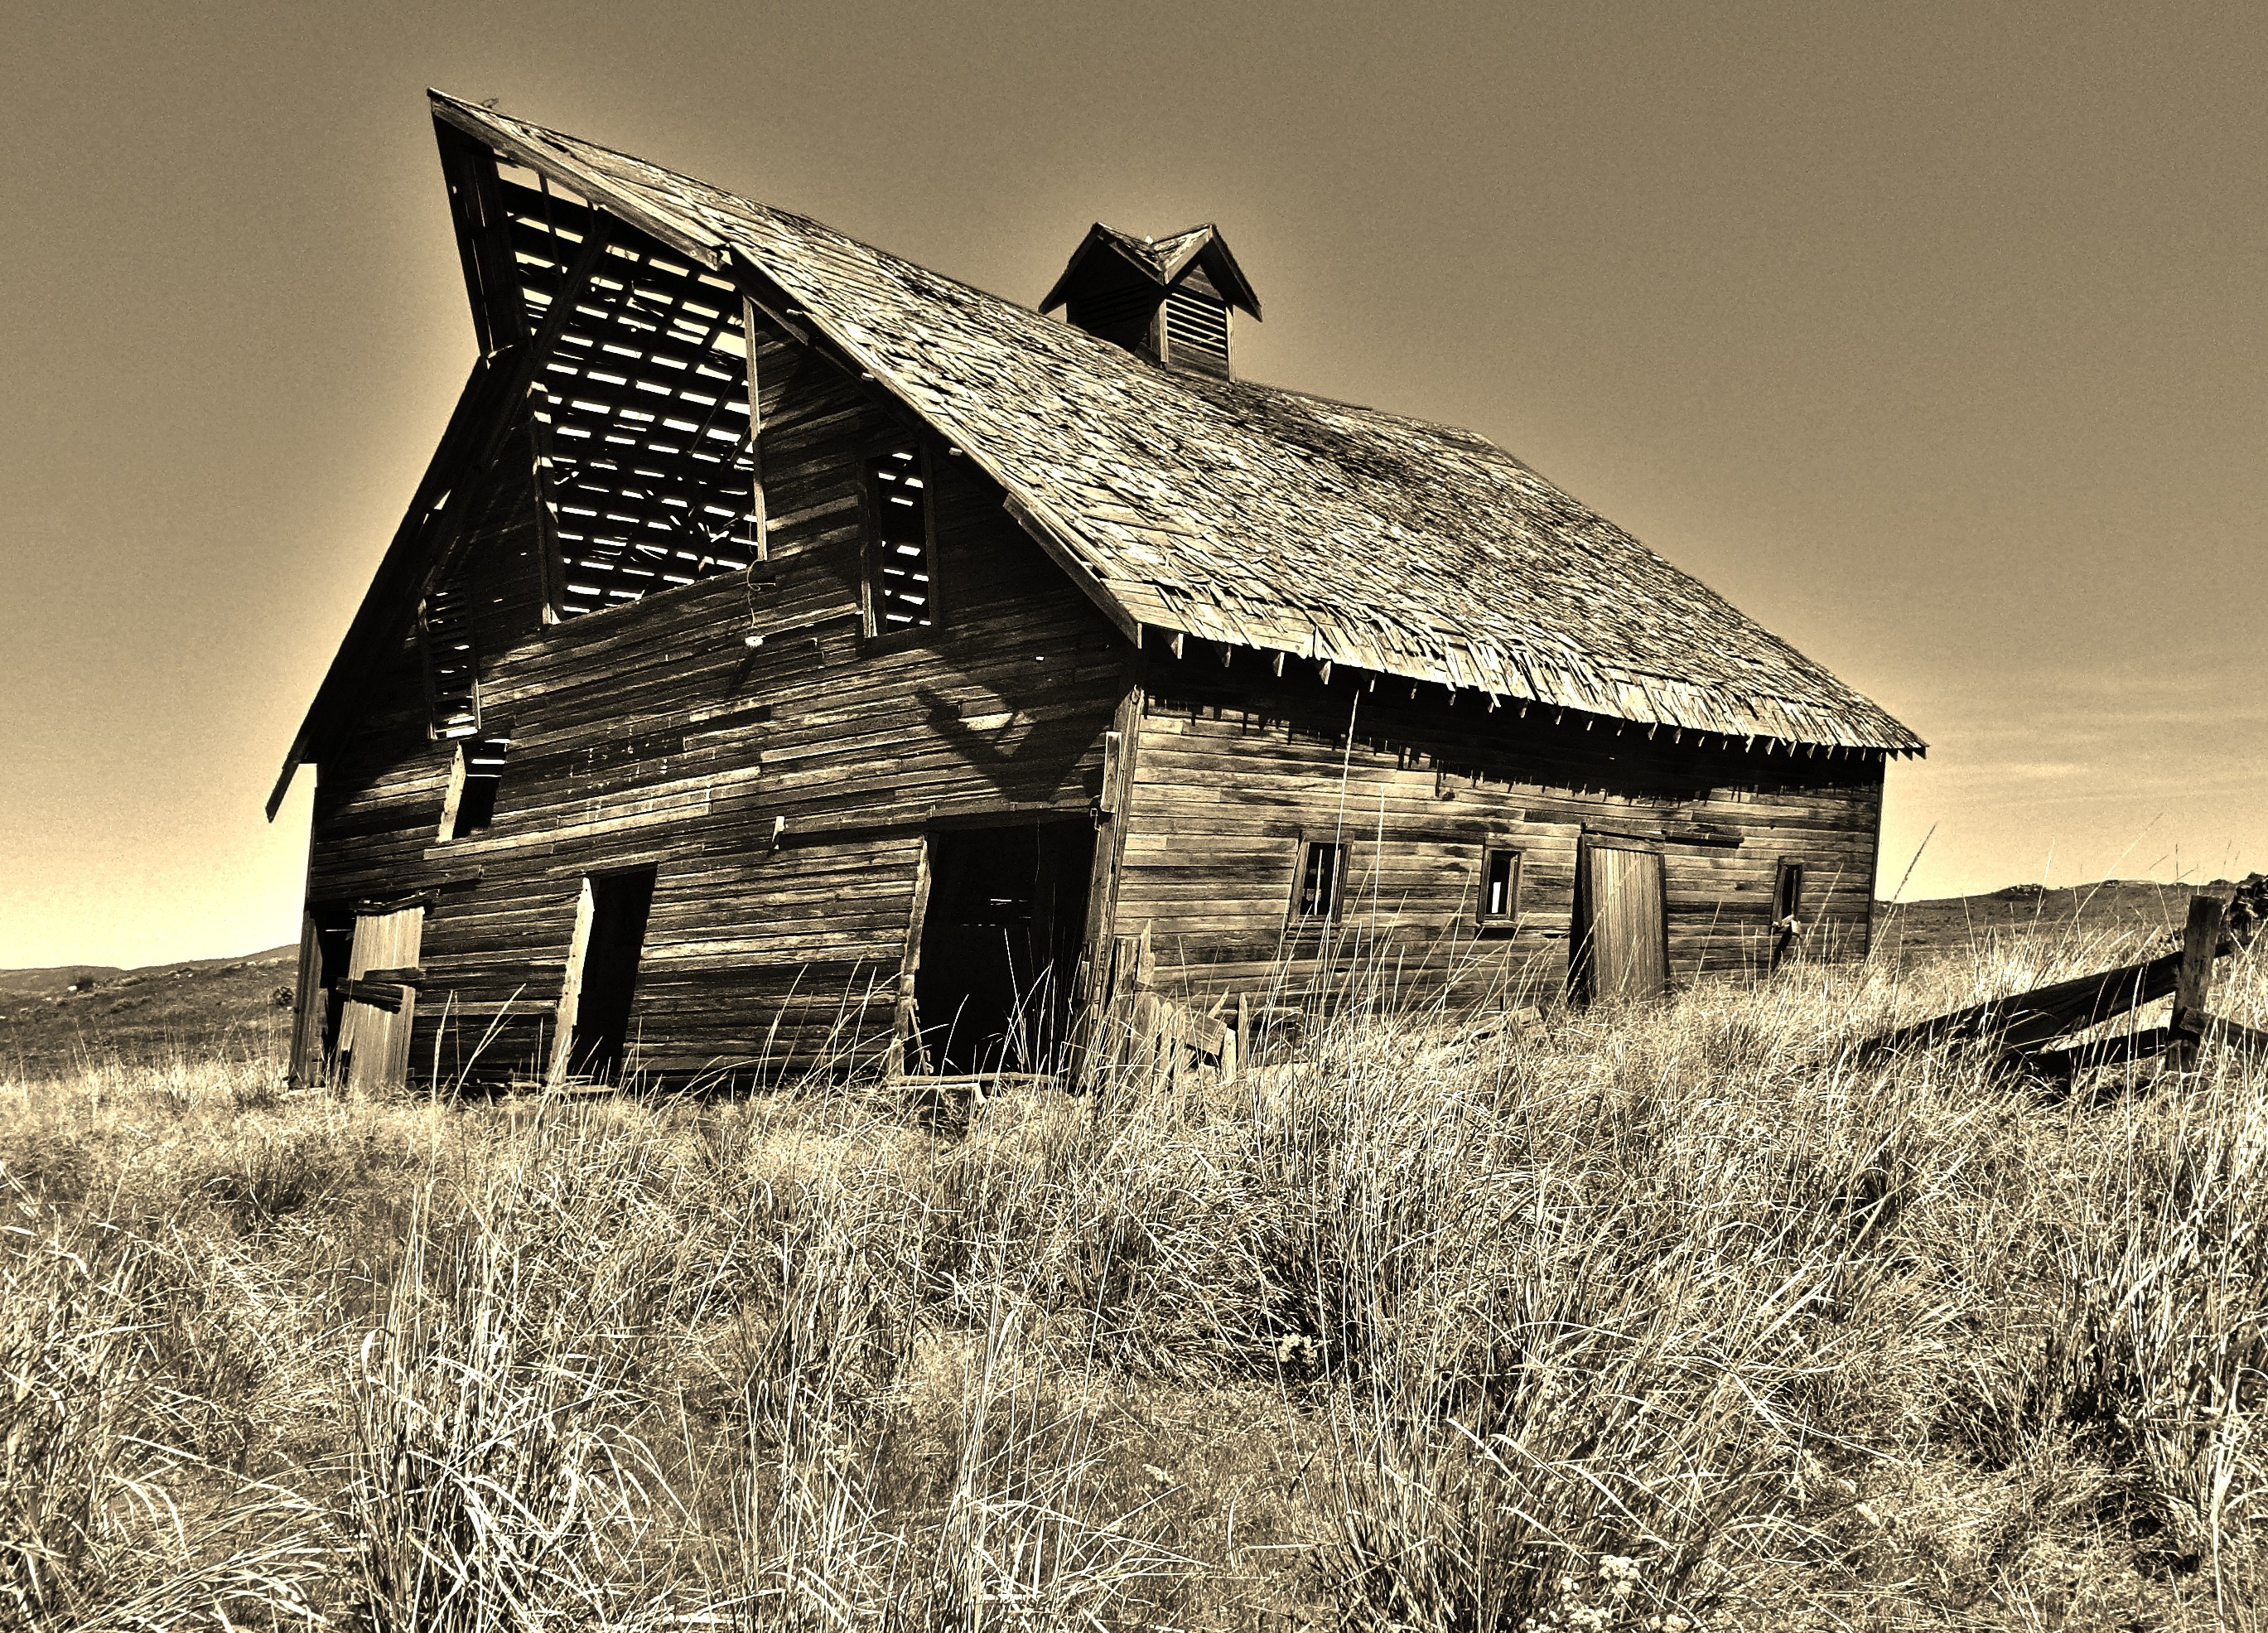
farm, house, building, barn, country, hut, shack, abandoned, monochrome, outside, sepia, dilapidated, processed, rural area, old barn, ancient history